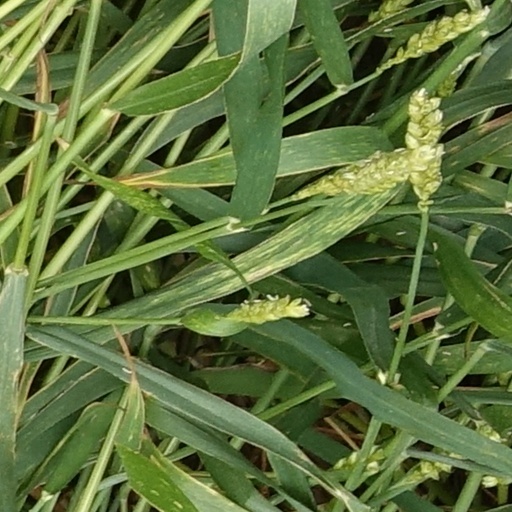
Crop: wheat